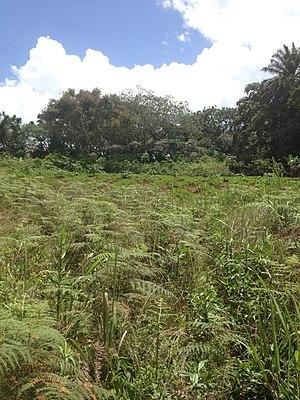
Bamena Vue
Bamena est un groupement de l'ouest Cameroun, en « pays » Bamiléké.